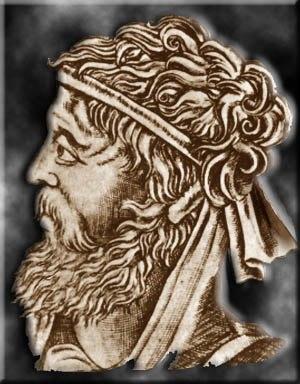
À l’origine, une épigramme est une inscription, d’abord en prose, puis en vers, qu’on gravait sur les monuments, les statues, les tombeaux et les trophées, pour perpétuer le souvenir d’un héros ou d’un événement. À partir du IVᵉ siècle av. J.-C., l’épigramme devient une petite pièce de poésie sur un sujet quelconque, imitant par sa brièveté les inscriptions, offrant une pensée ingénieuse ou délicate exprimée avec grâce et précision. Enfin, à partir du XVIᵉ siècle, le genre se spécialise dans le mot d’esprit : l’épigramme renferme généralement une pointe grivoise ou assassine.